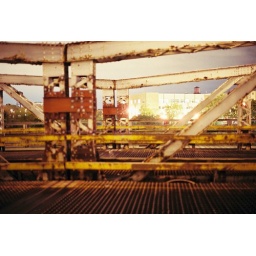
From the south sidewalk over the bridge over the river on Division closest to Halsted